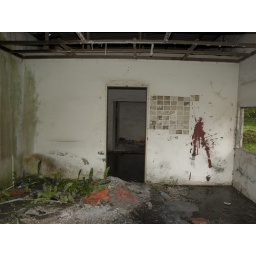
An abandoned building by the train tracks in Buona Vista.